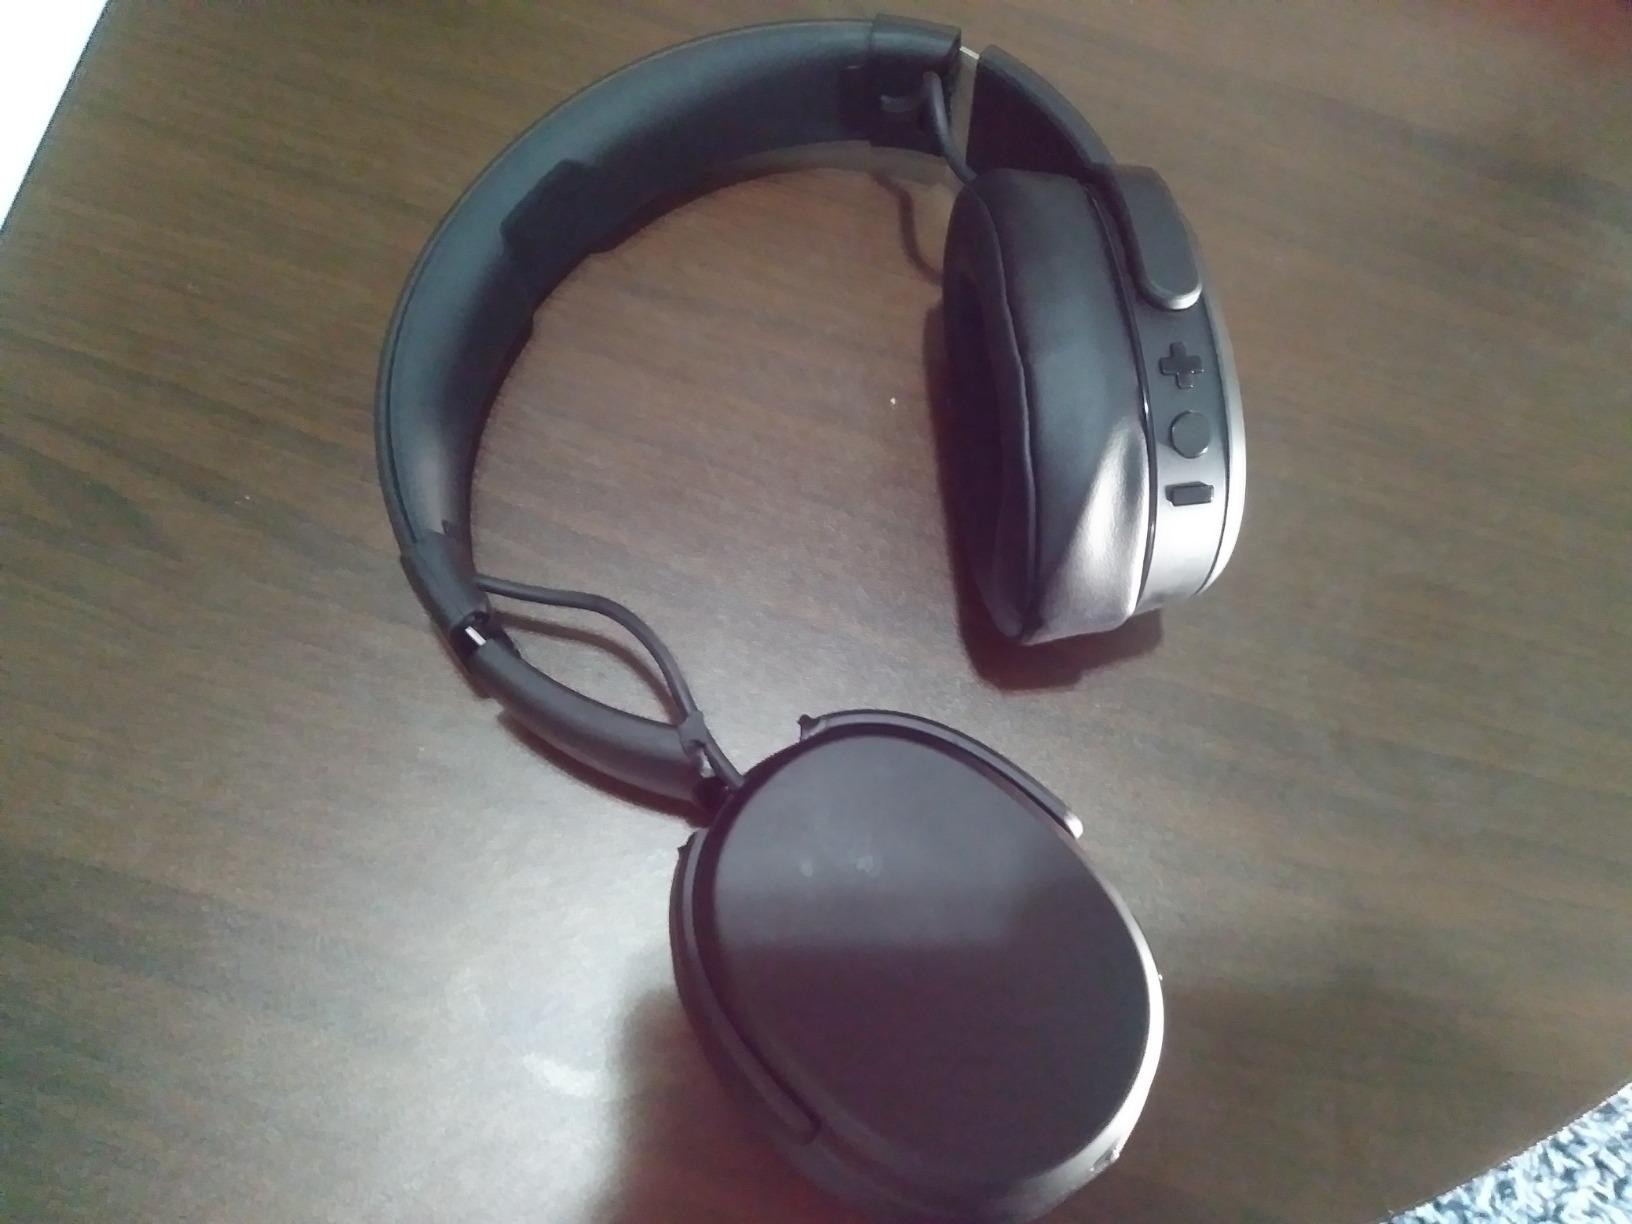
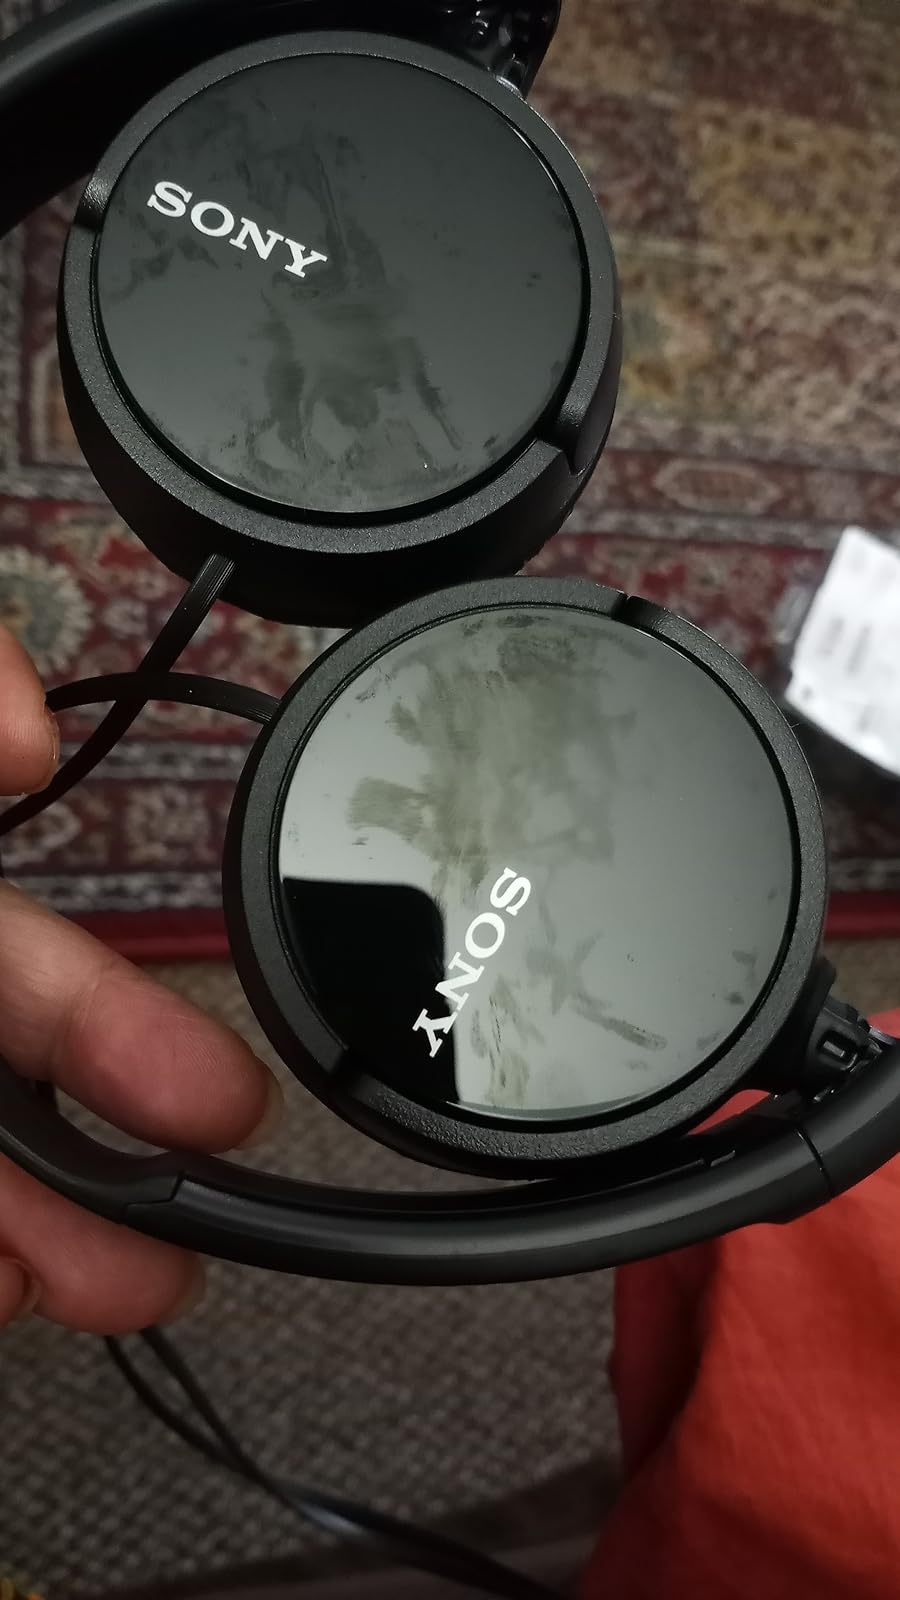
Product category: headphones
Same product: no